The Suspicious Death of a Minor

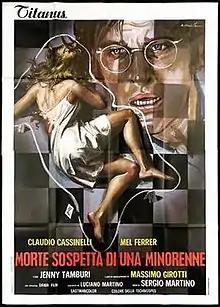

The Suspicious Death of a Minor, also known as Too Young to Die, is a 1975 Italian "giallo" film directed by Sergio Martino.